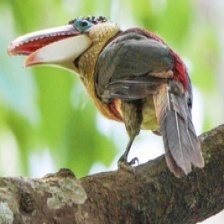
Species: CURL CRESTED ARACURI
Scientific name: PTEROGLOSSUS BEAUHARNAESII
ImageNet parent category: toucan